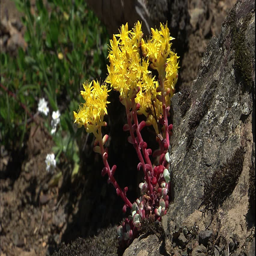
a yellow flower growing out of a rock sways in the wind